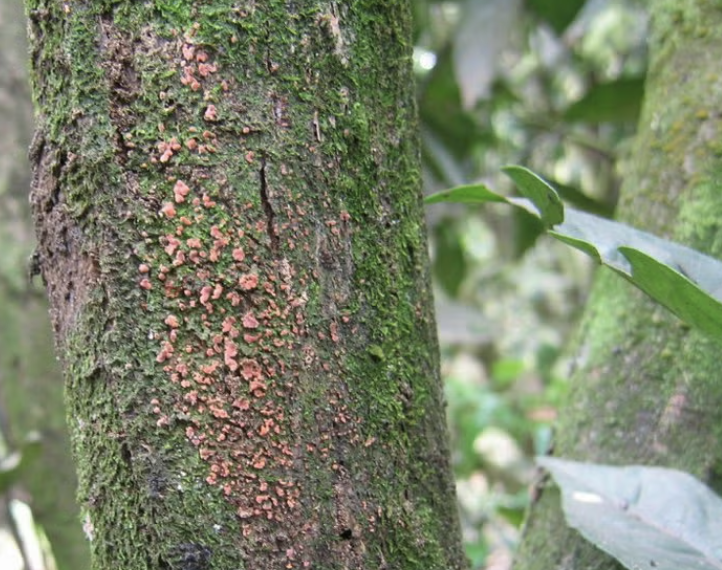
Label: pink_disease